Women in Paraguay

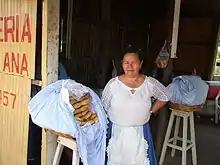
A woman shopkeeper in Paraguay.

Women's salaries in relation to men's are the second-lowest in Latin America. This is despite the fact that women make up 74% of Paraguay's labour force.